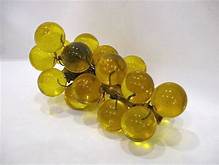
Label: Grapes